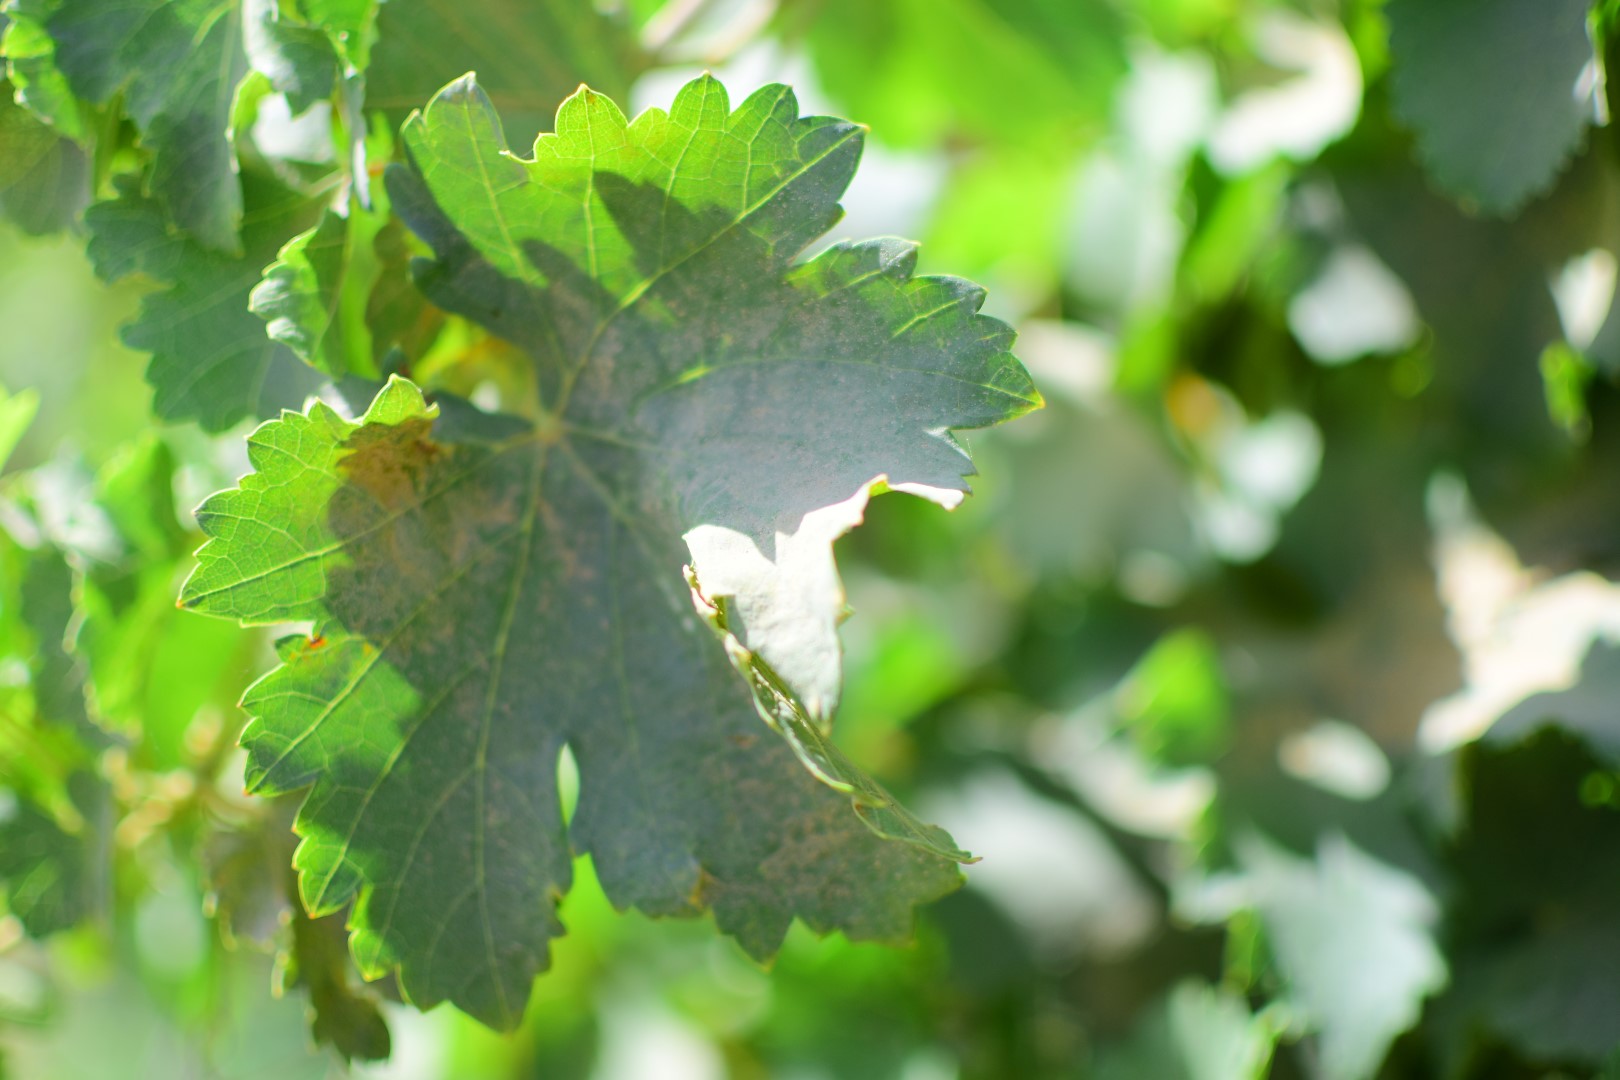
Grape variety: Frinsi